Hadrosaur diet

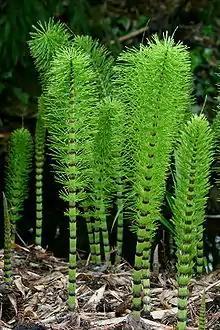
An extant horsetail, "Equisetum telmateia"

The study also made conclusions about what hadrosaurids ate, although Purnell cautioned the conclusions about the hadrosaur's diet were "a little less secure than the very good evidence we have for the motions of the teeth relative to each other." The scratches found on each individual tooth were so equal that measuring an area of just one square millimeter was enough to sample the whole jaw. The team concluded the evenness of the scratches suggested the hadrosaur used the same series of jaw motions over and over again. As a result, the study determined that the hadrosaur diet was probably made of leaves and lacked the bulkier items such as twigs or stems, which might have required a different chewing method and created different wear patterns. The lack of pit marks on the teeth also upheld these conclusions, and suggested the hadrosaurs likely grazed on low-lying vegetation that lacked pits, rather than browsing on higher-growing vegetation with twigs. The scratches also indicated the hadrosaur's food contained either small particles of grit, which was normal for vegetation cropped close to the ground, or that it contained microscopic granules of silica, which is common in grass. Grasses had evolved by the Late Cretaceous period, but were not particularly common, so the study concluded it probably did not play a major component in the hadrosaur's diet. Instead, they believed horsetails, a common plant at the time containing the above characteristics, was probably an important food for the dinosaur. The results of the study were published online on June 30, 2009, in "The Proceedings of the National Academy of Sciences", the official journal of the United States National Academy of Sciences. The study was published under the title, "Quantitative analysis of dental microwear in hadrosaurid dinosaurs, and the implications for hypotheses of jaw mechanics and feeding".